Catalan cuisine

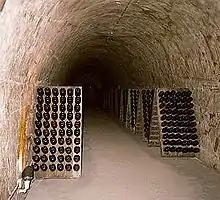
Cava wine aging

There are 11 Catalan wine-growing regions qualified by the INCAVI (The Catalan Institute of Wine): Priorat, Penedès, Catalunya, Costers del Segre, Conca de Barberà, Montsant, Alella, Tarragona, Empordà, Pla del Bages and Terra Alta.